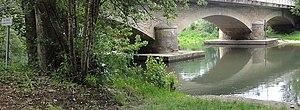
La rivière du Clain, à Naintré.
Le site archéologique du Vieux-Poitiers est localisé sur les communes de Cenon-sur-Vienne et de Naintré, dans le département de la Vienne. Ce site connut une occupation dès la période du Néolithique comme en témoigne la présence d'un menhir. Son occupation se prolongea à l'Âge du fer.